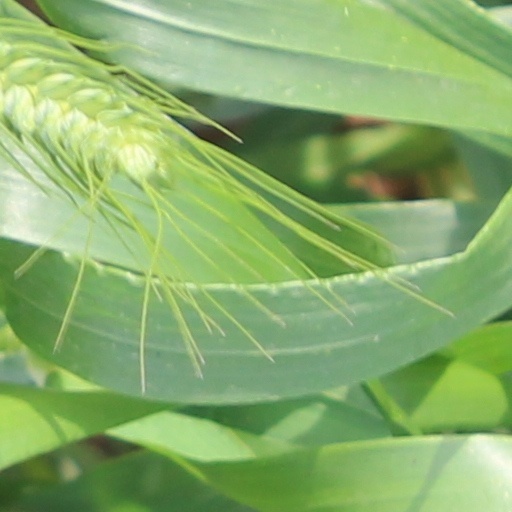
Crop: wheat